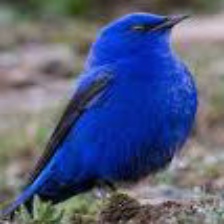
Species: GRANDALA
Scientific name: GRANDALA COELICOLOR